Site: brandenburg
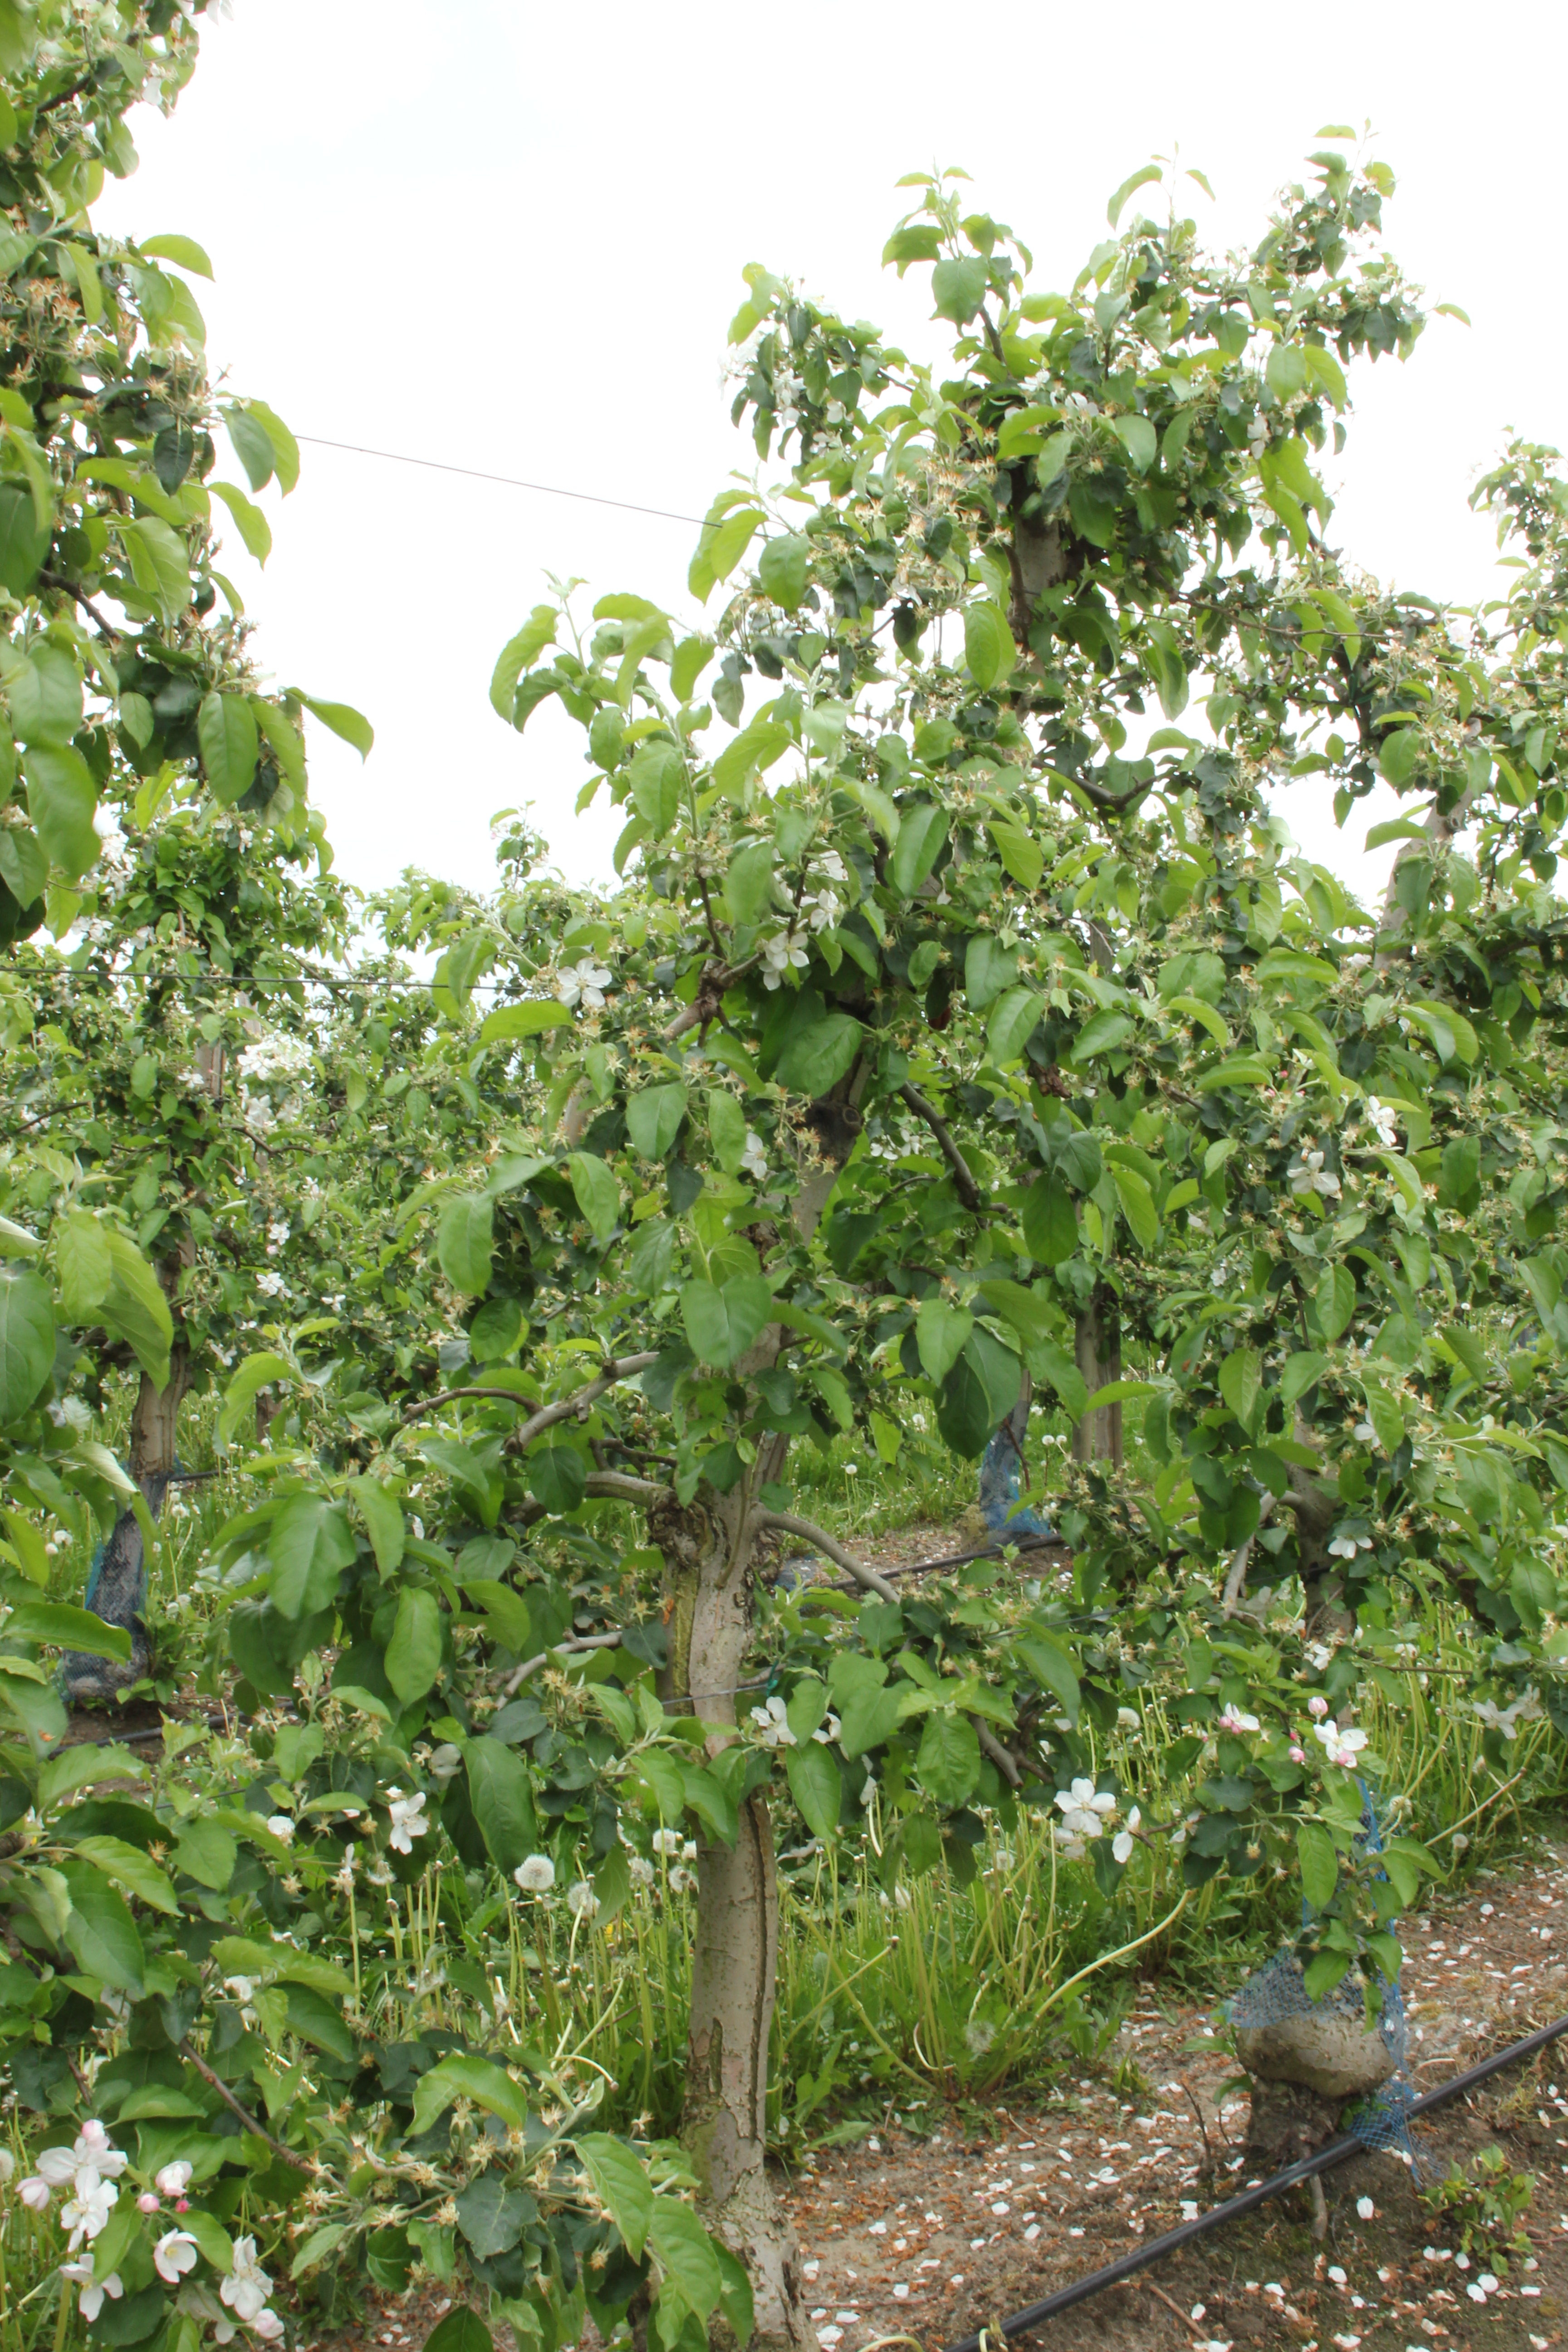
Growth stage (BBCH 67): Flowering